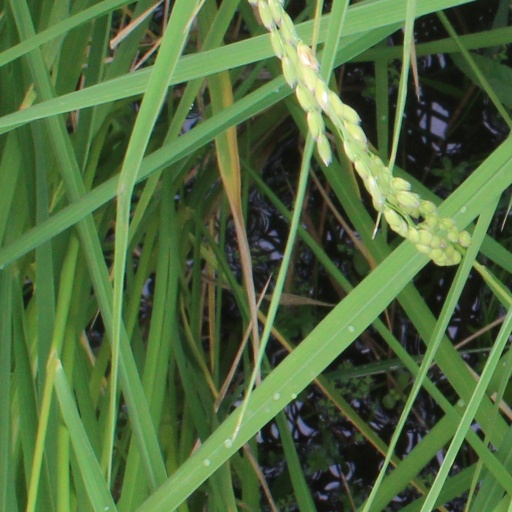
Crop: rice